Case Closed season 21

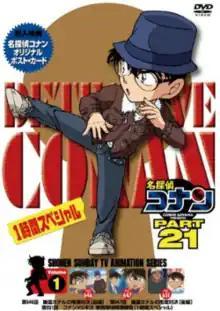
The cover of the first DVD compilation for season twenty-one of "Detective Conan" released by Shogakukan

The twenty-first season of the "Case Closed" anime was directed by Kōjin Ochi (until episode 666, and then 678–679) and Yasuichiro Yamamoto (since episode 667, except 678–679) and produced by TMS Entertainment and Yomiuri Telecasting Corporation. The series is based on Gosho Aoyama's "Case Closed" manga series. In Japan, the series is titled but was changed due to legal issues with the title "Detective Conan". The series focuses on the adventures of teenage detective Shinichi Kudo who was turned into a child by a poison called APTX 4869, but continues working as a detective under the alias Conan Edogawa.